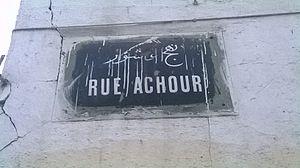
La médina de Tunis مدينة تونس العتيقة
La médersa Ibn Tafargine est l'une des médersas de la médina de Tunis. Elle n'existe plus puisque la médersa El Achouria est construite sur ses vestiges.